Jeff Beck

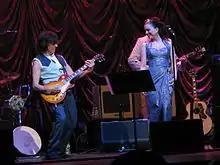
A Gibson Les Paul being played by Beck as he performs covers of Les Paul songs with Imelda May

In 2011, Beck received two honorary degrees from British universities. On 18 July 2011, he was honoured with a fellowship from the University of the Arts London in recognition of his "outstanding contribution to the field of Music". On 21 July 2011, Beck was also presented with an honorary doctorate from the University of Sussex (by Sanjeev Bhaskar, the university's chancellor), the citation stating that the honour acknowledged "an outstanding musical career and celebrated the relationship between the university and the Brighton Institute of Modern Music (BIMM)".